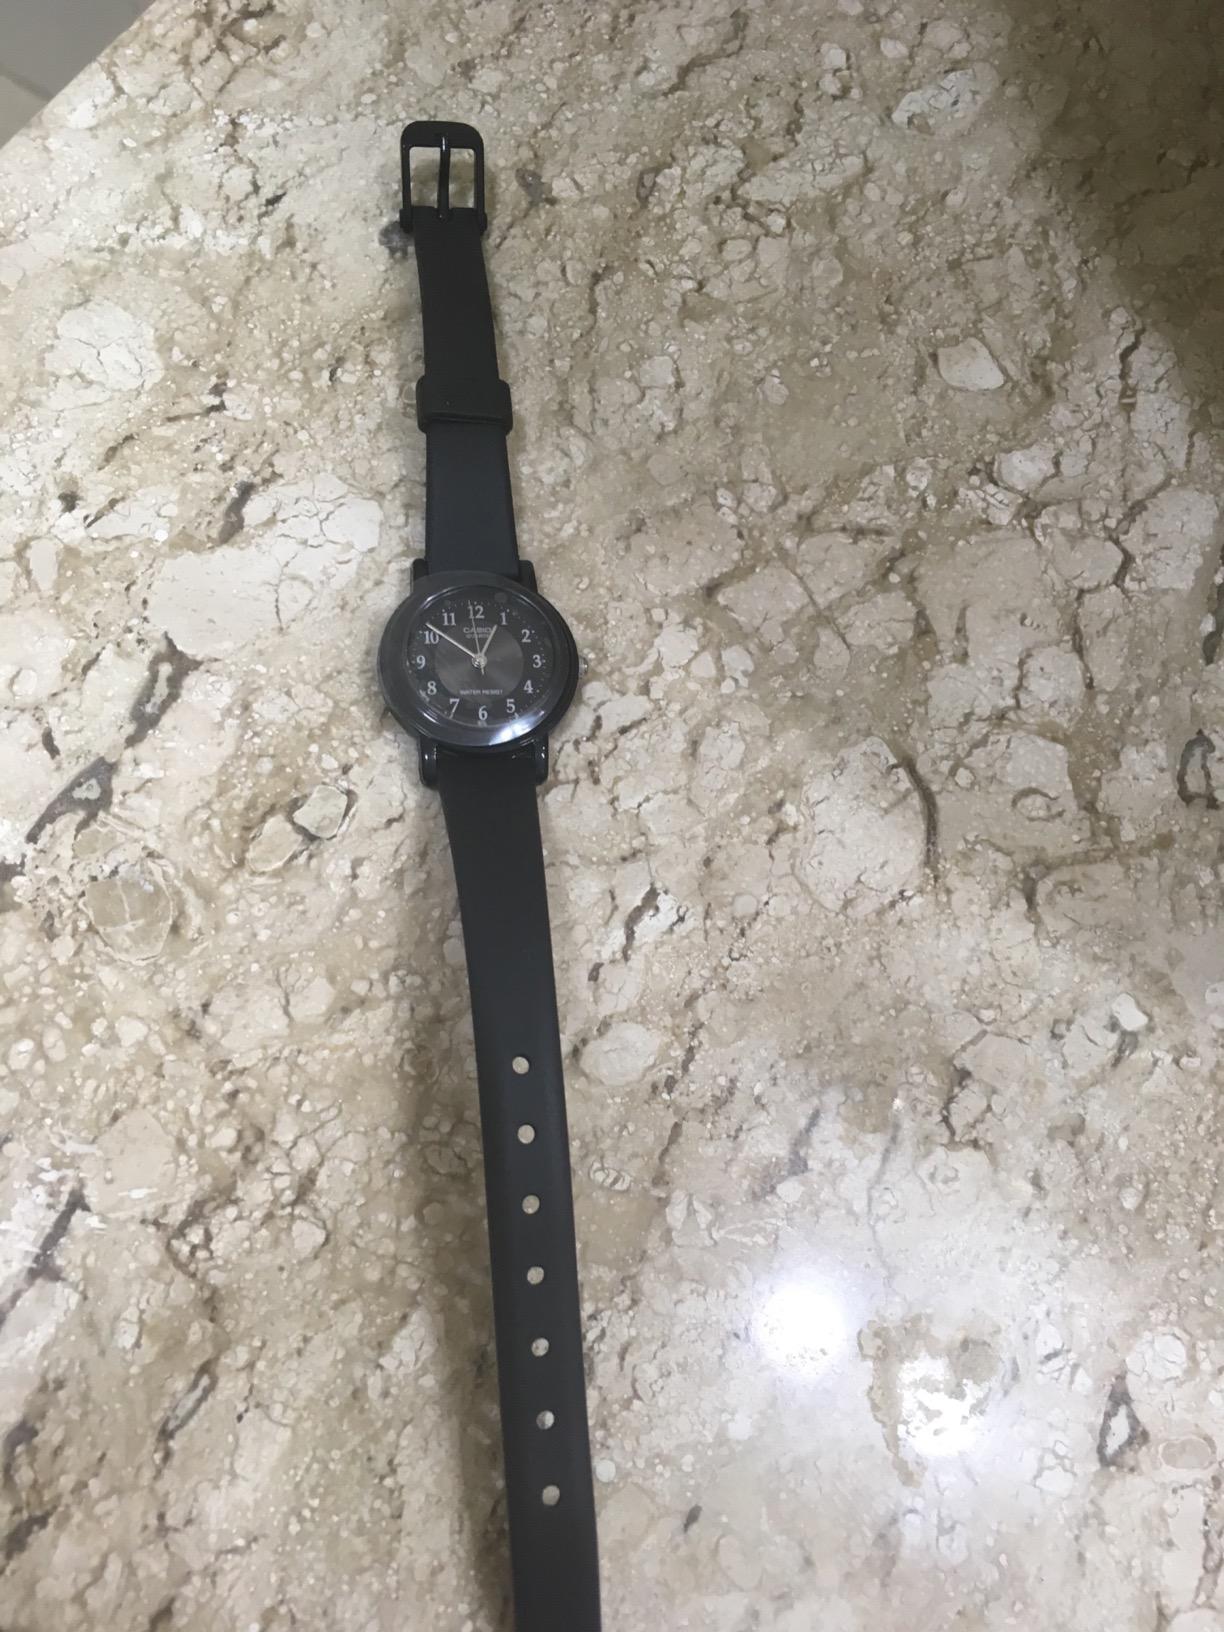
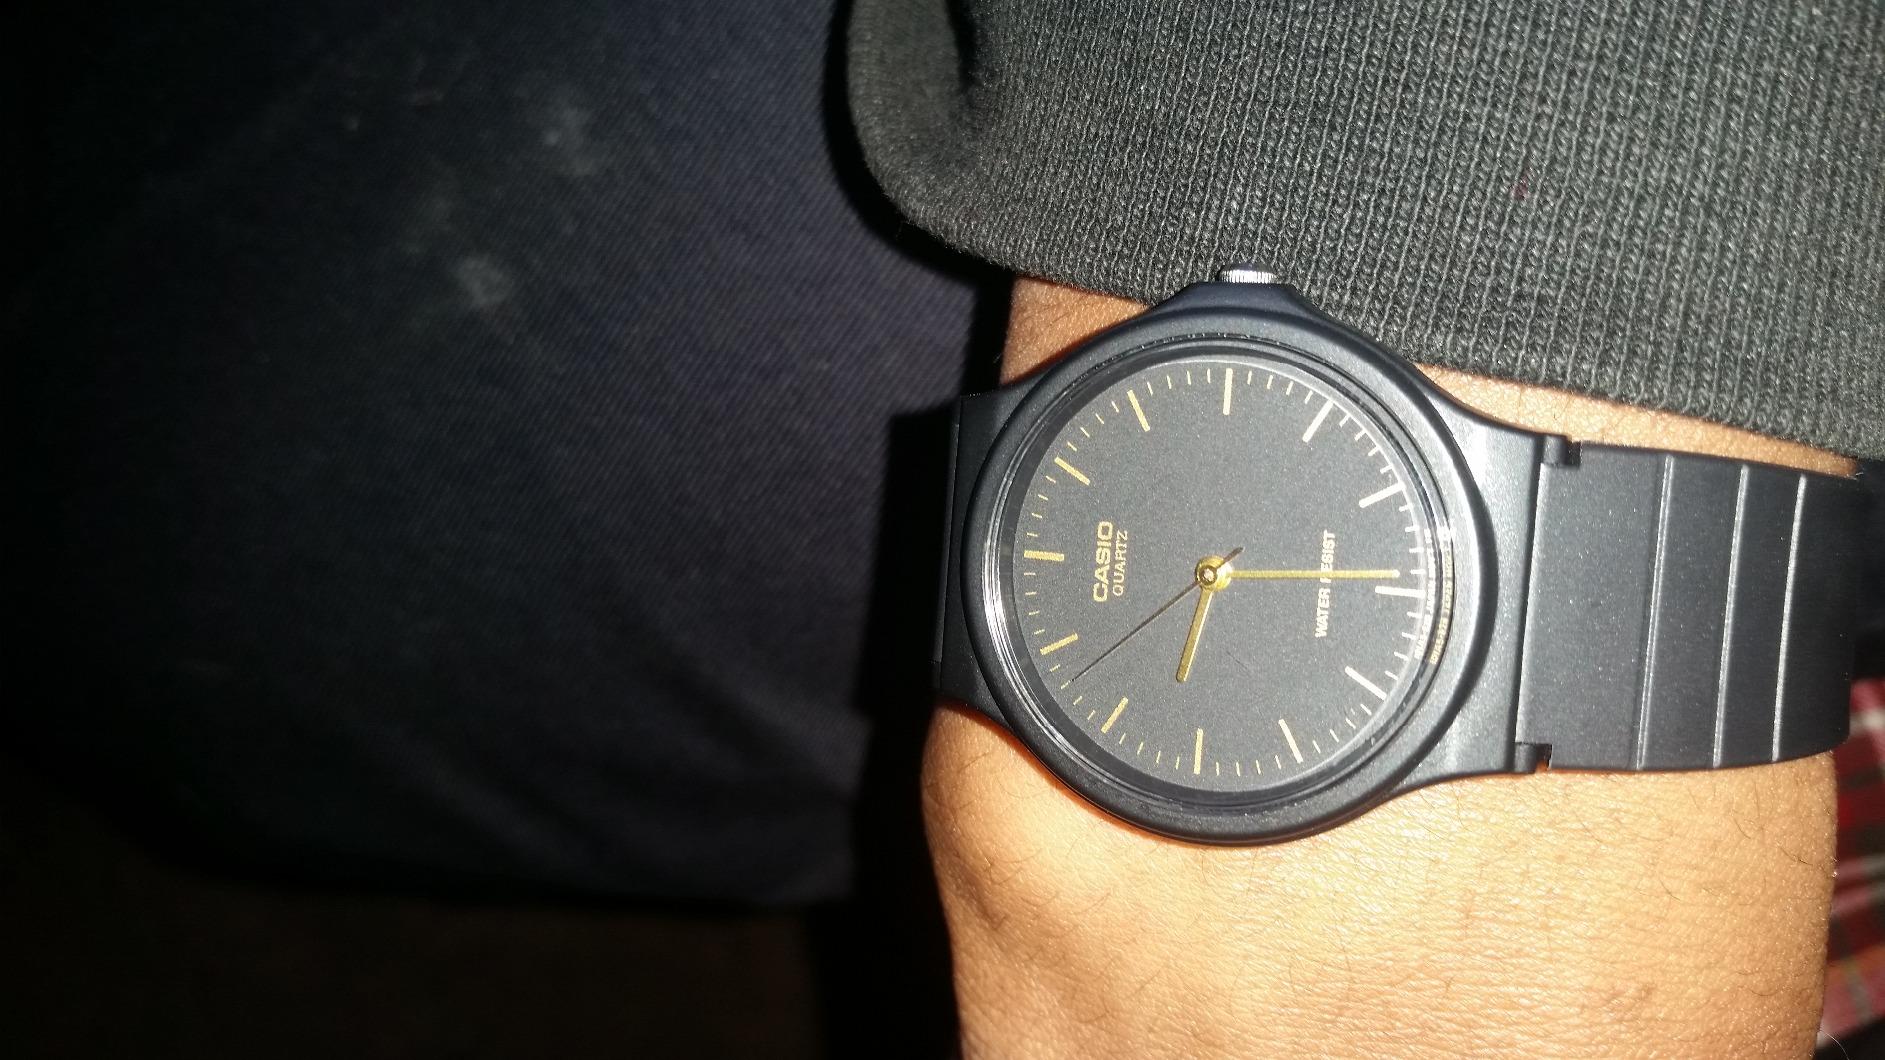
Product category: accessories_watch
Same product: no